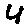
Label: 4